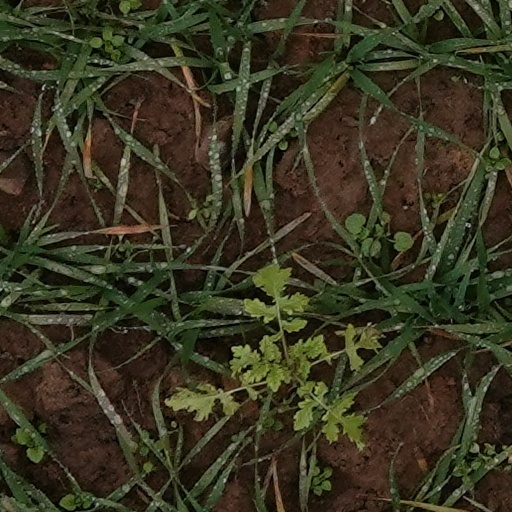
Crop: wheat